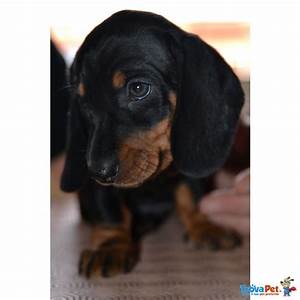
Label: cane